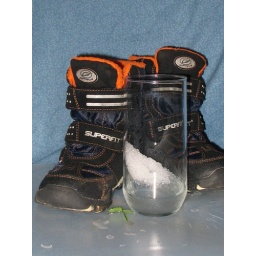
#4 Boots with melted snow in glass = water